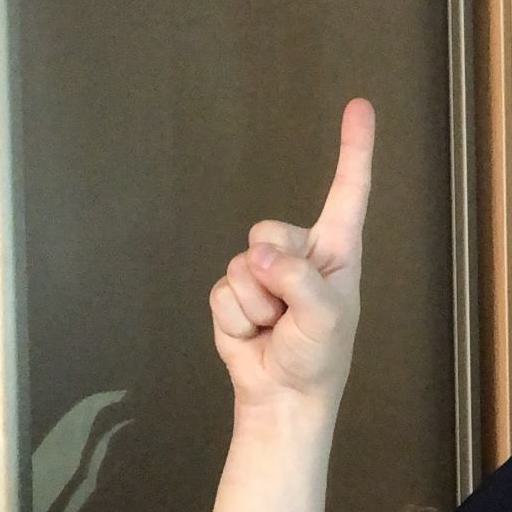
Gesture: one